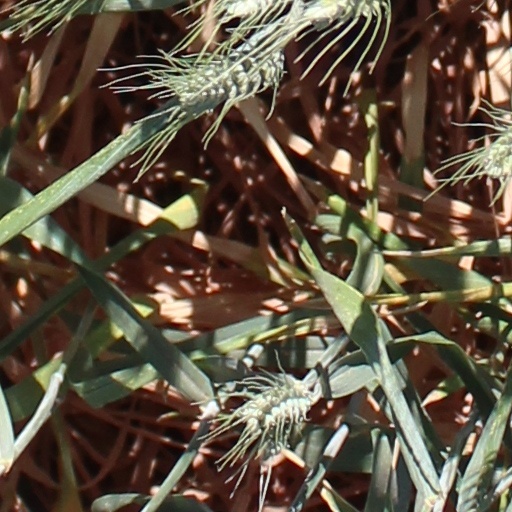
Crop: wheat